Premiership of Jack McConnell

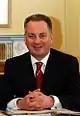
McConnell shortly after becoming first minister, 2001

McConnell advised his cabinet that he was not seeking a large volume of new initiatives and policies for his administration, but rather that he remained committed to the policy areas of the previous administration. A spokesperson for the Scottish Executive said that McConnell had told his cabinet for the need to "focus on delivering what is already there" as he felt it was important that his administration "makes sure we are delivering on the targets that have been set".